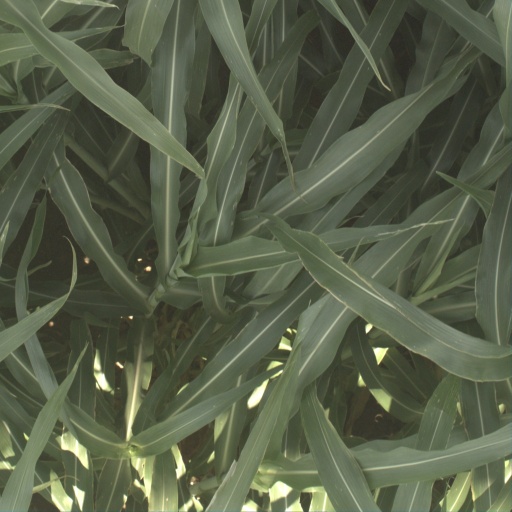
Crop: sorghum